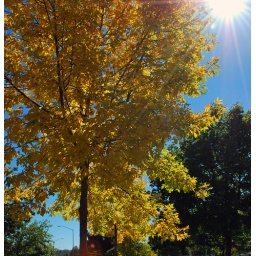
Gorgeous yellow trees outside of The Science Factory in Eugene.